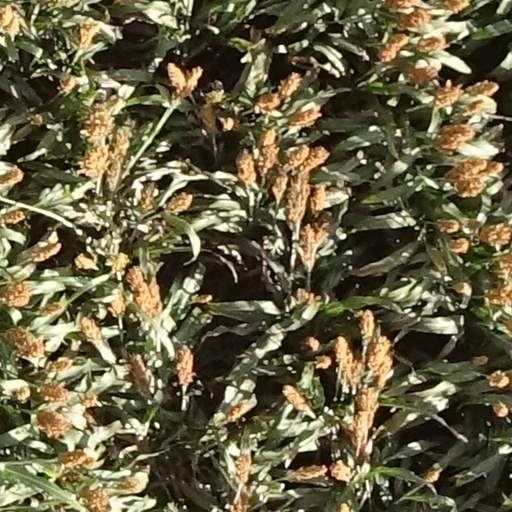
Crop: sorghum